Parantica cleona

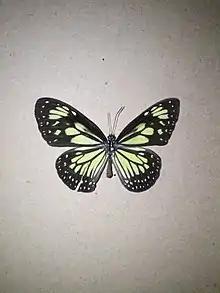
"P. c. luciplena", from Buladu, North Gorontalo, Sulawesi

Parantica cleona is a butterfly endemic to Indonesia which was described by Hans Fruhstorfer in 1892.